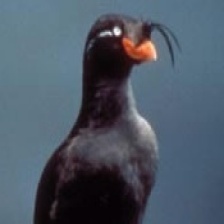
Species: CRESTED AUKLET
Scientific name: AETHIA CRISTATELLA